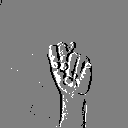
ASL letter: n